Chair

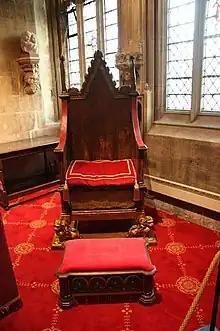
The Coronation Chair,

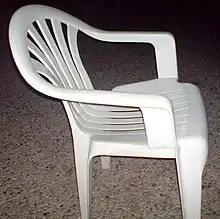
The Monobloc chair is a lightweight stackable polypropylene chair, usually white in colour, often described as the world's most common plastic chair.

The chair has been used since antiquity, although for many centuries it was a symbolic article of state and dignity rather than an article for ordinary use. "The chair" is still used as the emblem of authority in the House of Commons in the United Kingdom and Canada, and in many other settings. In keeping with this historical connotation of the "chair" as the symbol of authority, committees, boards of directors, and academic departments all have a 'chairman' or 'chair'. Endowed professorships are referred to as chairs.